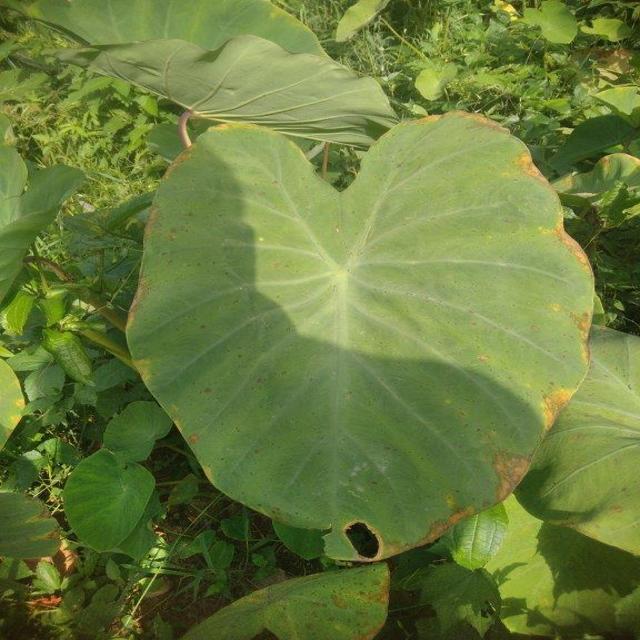
Label: Mid_Blight